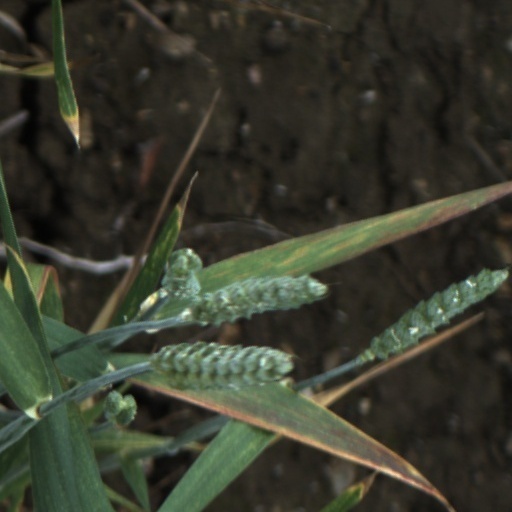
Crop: wheat